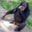
Label: chimpanzee